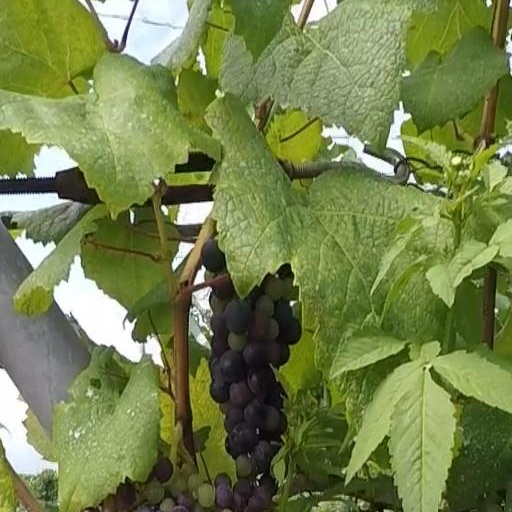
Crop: grape